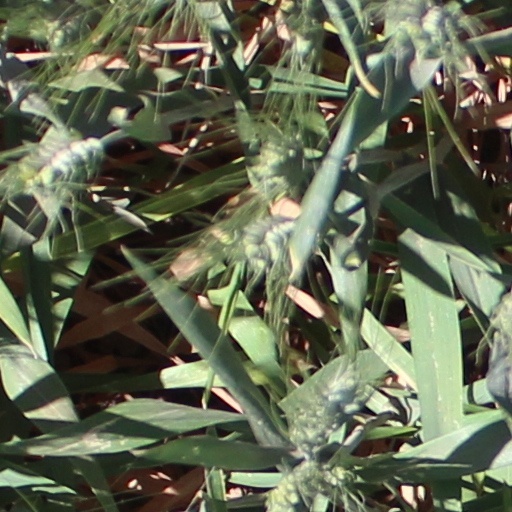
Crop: wheat